Immigration statistics in France

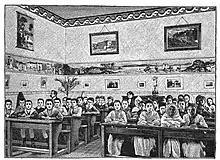
"Histoire de France, cours élémentaire", Ernest Lavisse, Armand Colin, 1913, p. 181. The school is one of the instruments of assimilation.

Initially, the categories used in the census were based on legal definitions of population categories. The Civil Code of 1804 recognized as French only children born of French parents. The mid-nineteenth century saw the crystallization of the French national myth, which Jules Michelet and later Ernest Lavisse helped to establish and disseminate. The foreigner is a body outside the State and society. In 1851, more than sixty years after the first censuses were taken, the number of naturalized French citizens began to be counted. That same year, a law automatically conferred French nationality on any child born on French soil to a foreign father. This provision was extended to mothers in 1893.